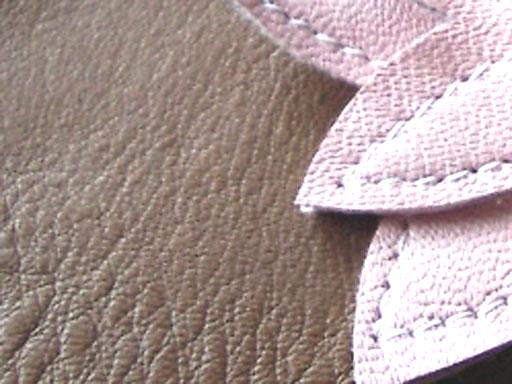
Material: leather